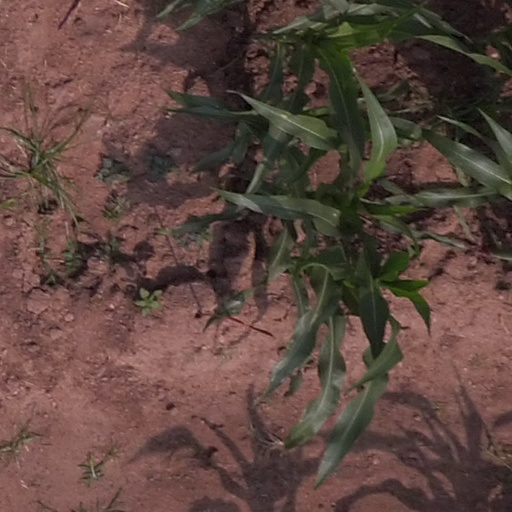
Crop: maize; corn